Durand of the Bad Lands (1925 film)

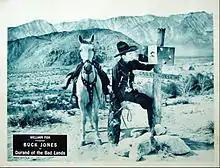
Lobby card

Durand of the Bad Lands is a lost 1925 American silent Western film directed by Lynn Reynolds and starring Buck Jones, Marian Nixon, and Malcolm Waite. It is a remake of the 1917 film of the same title.